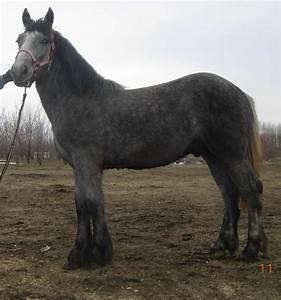
horse